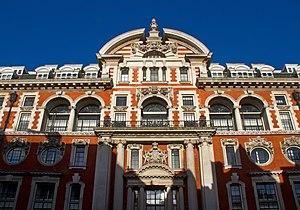
United Kingdom House, situé au 164–182 Oxford Street, dans la Cité de Westminster, à Londres, est un ancien grand magasin Waring & Gillow, classé de grade II, conçu en 1905–1906 par Frank Atkinson avec les conseils de Richard Norman Shaw. Il est maintenant utilisé pour des commerces de détail et des bureaux.
Oxford Street est une célèbre avenue du centre de Londres.